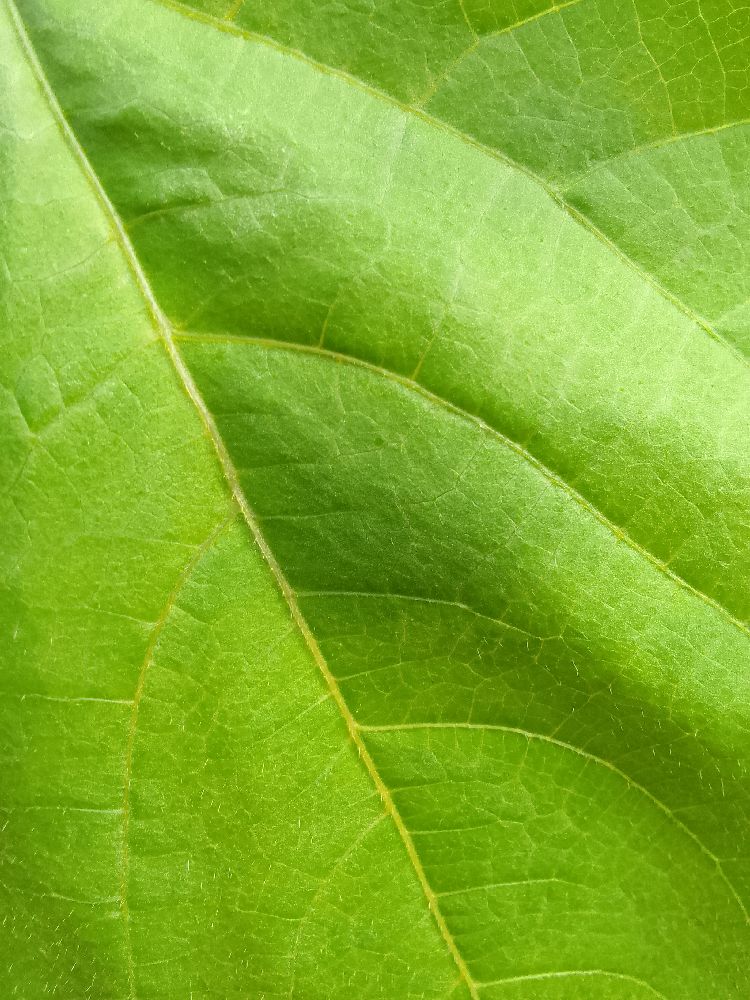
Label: healthy